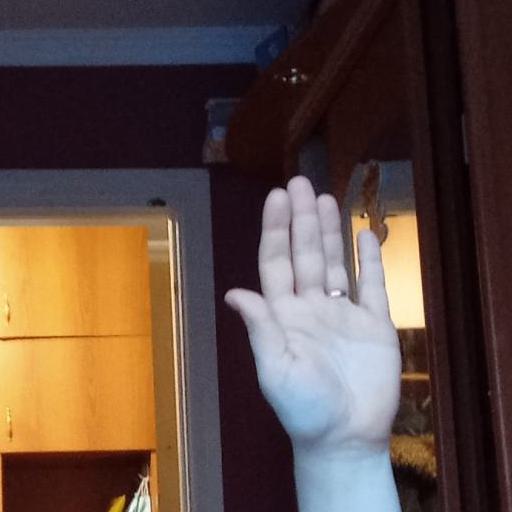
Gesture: stop